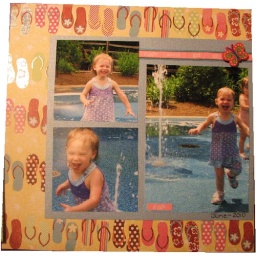
more old stuff from my pink tackle box - photos taken by sil -